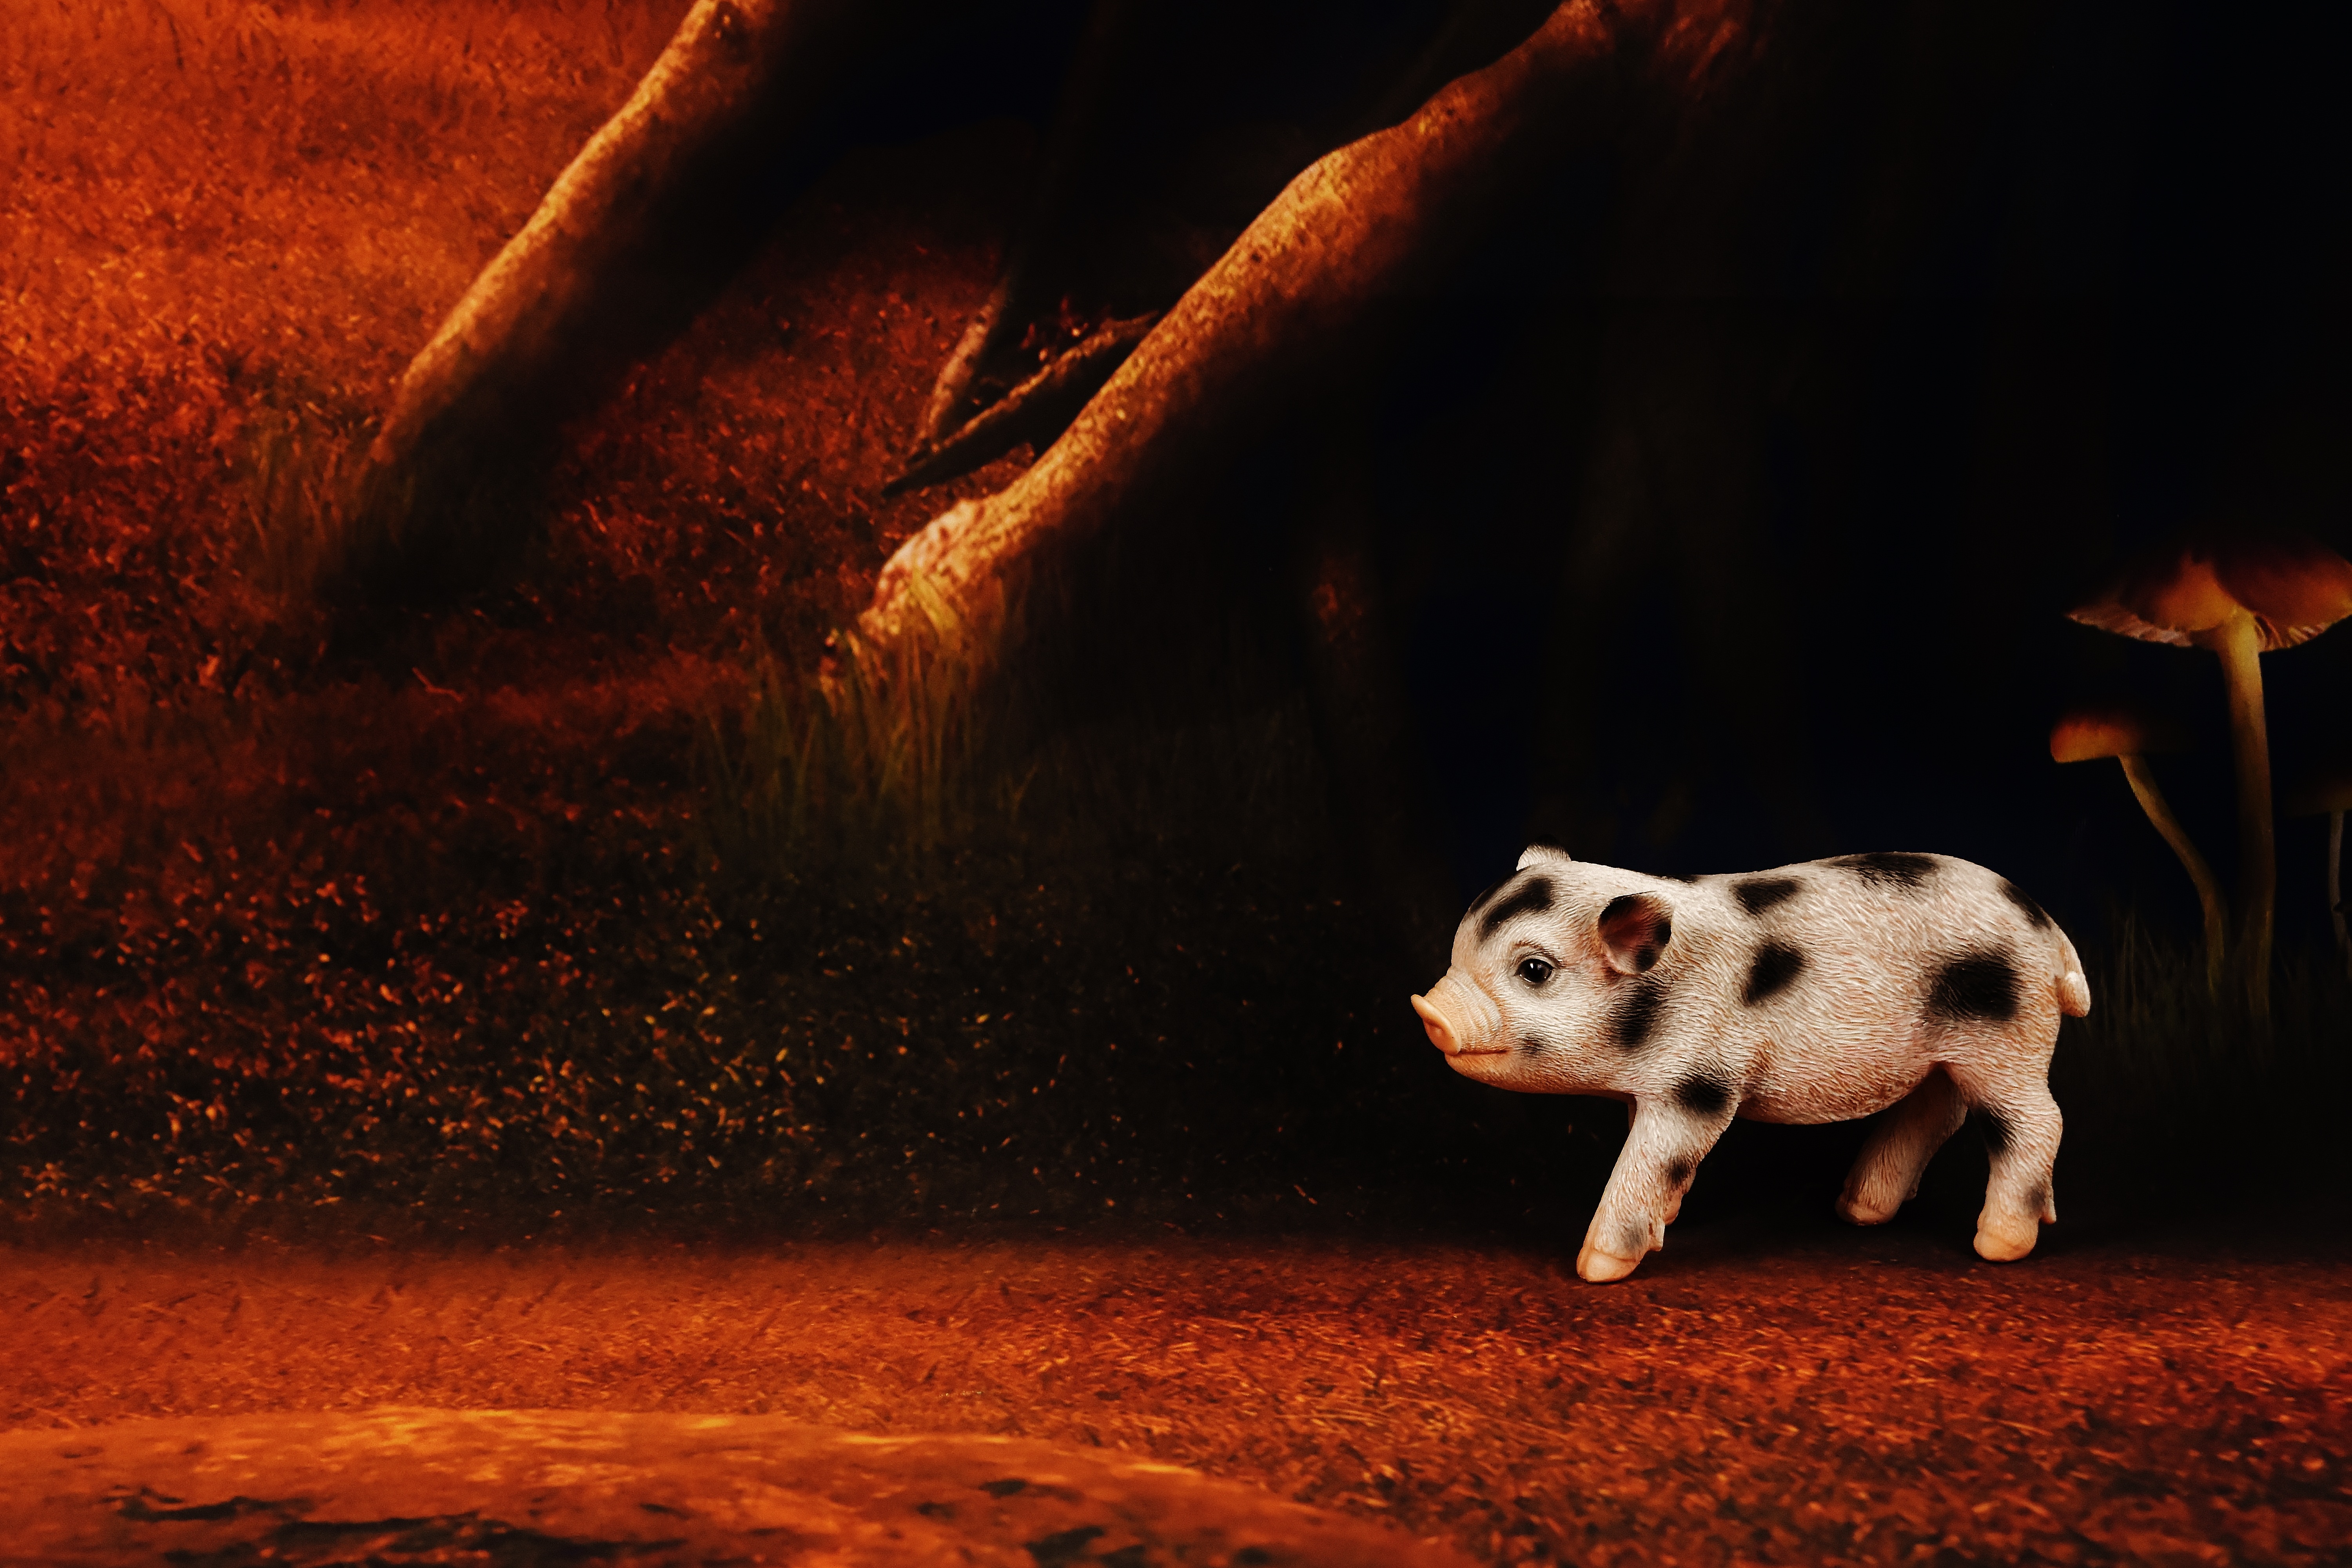
forest, night, cute, darkness, piglet, figure, funny, luck, lucky charm, lucky pig, computer wallpaper